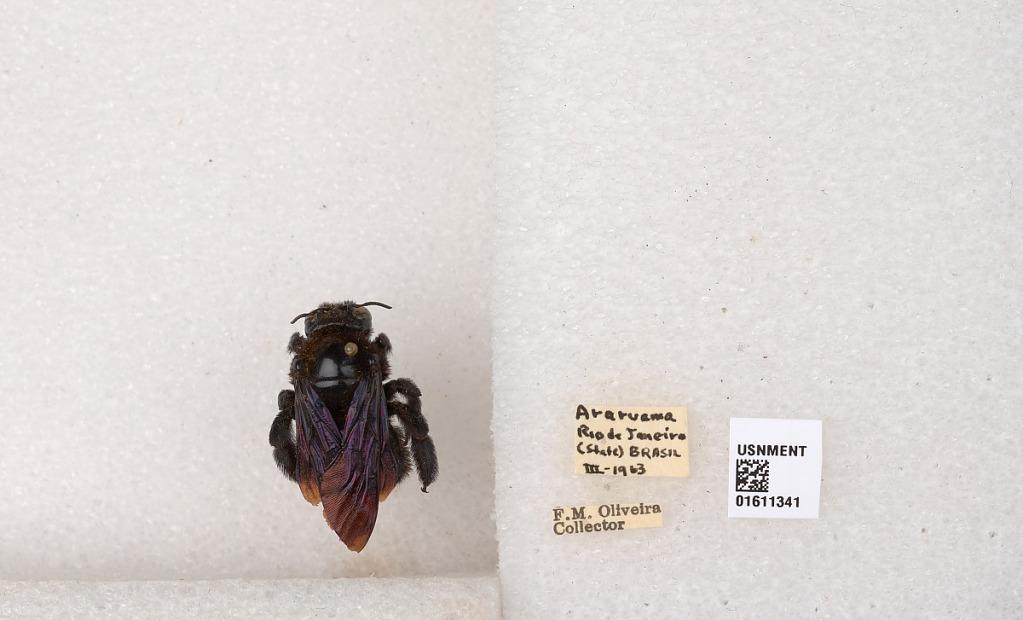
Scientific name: Xylocopa
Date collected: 1963-3-1
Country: Brazil
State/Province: Rio de Janeiro
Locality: Araruama